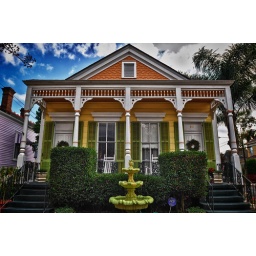
One of the many cute shotgun houses in the town of Algiers -- across the Mississippi from New Orleans.